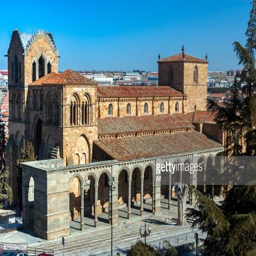
basilica from the city wall